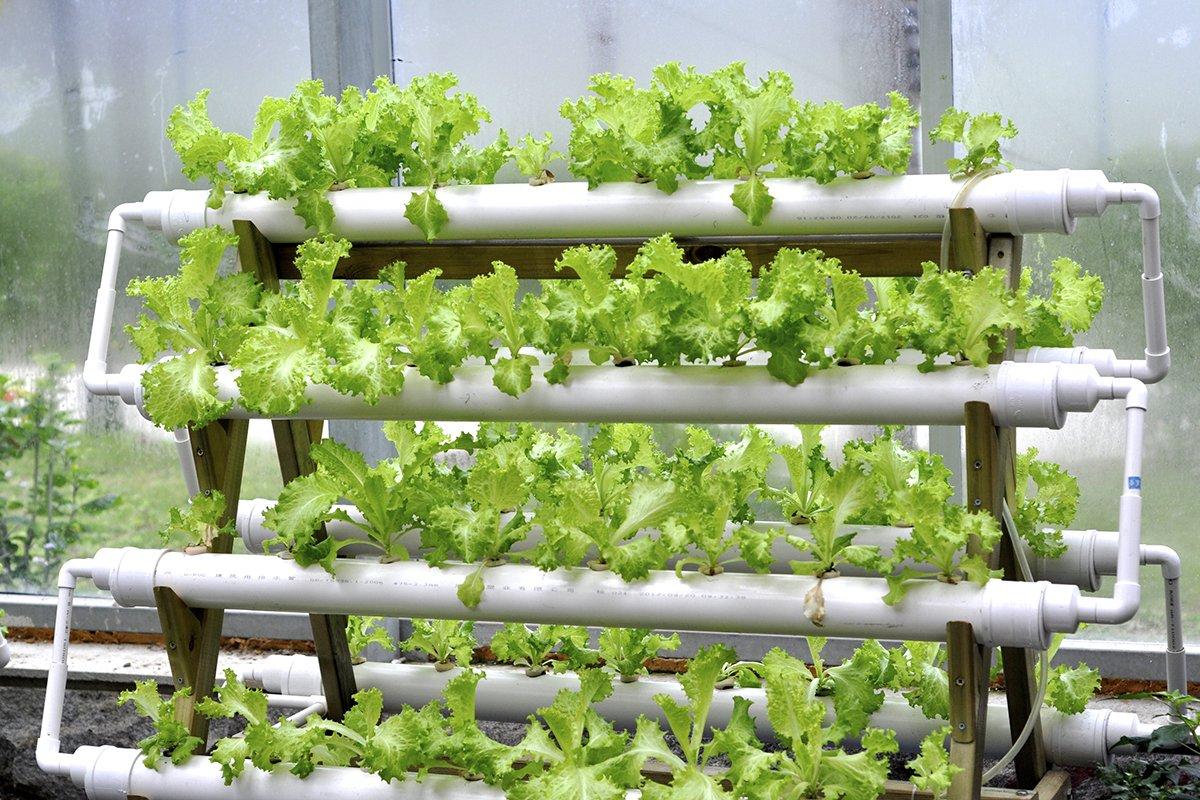
Kuna viwango vingi unawezakana kuwa ulitengenezwa kwa mabomba. Ukiwa na safu kadhaa za mboga za kijani kibichi pengine letusi, katika hatua mbalimbali za ukwaji  mimea inakua mbila udongo na mizizi yake huenda ika zamishwa katika maji yenye virutubisho vingi yakipita kwenye mabomba.